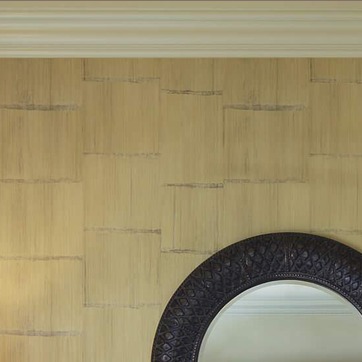
Material: wallpaper